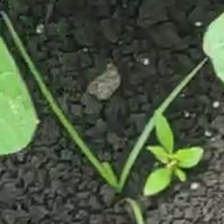
Weed species: Digitaria_SP_(Digitaria Sanguinalis )